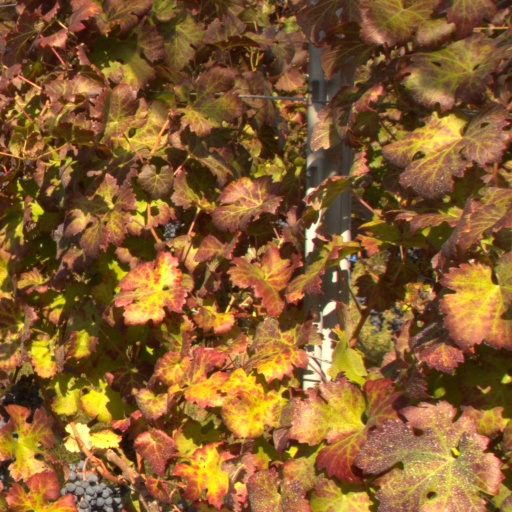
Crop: grape